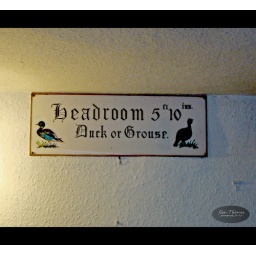
This is the sign before the door to the pub in Tibbie Shiel's Inn by the shore of St. Mary's Loch.